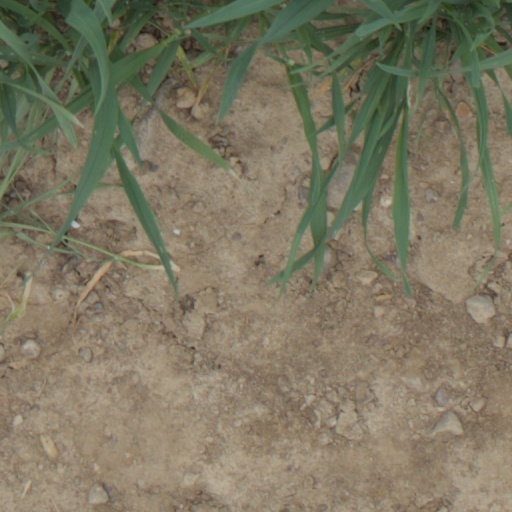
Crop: wheat